Japan national football team

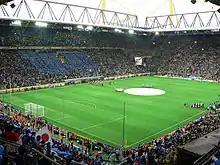
Japan against Brazil at Signal Iduna Park in Dortmund, Germany in the 2006 World Cup

On 8 June 2005, Japan qualified for the 2006 World Cup in Germany, its third consecutive World Cup, by beating North Korea 2–0 on neutral ground. However, Japan failed to advance to the round of 16, losing to future AFC rival Australia 3–1, drawing Croatia 0–0 and falling to Brazil 4–1.